Schnütgen Museum

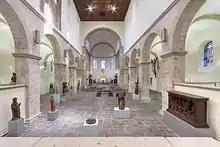
The choir of St Cecilia's

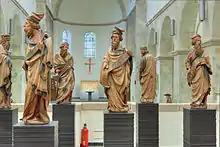
Sculptures in the museum

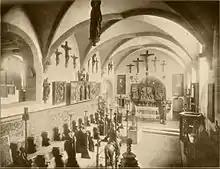
The museum's previous quarters in 1910

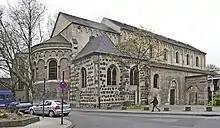
Exterior of the museum

The Schnütgen Museum (Museum Schnütgen in German) in Cologne is devoted to Christian religious art, mainly medieval, but some parts of the collection, such as its textiles and prints, extend from antiquity to the modern period. In 1906, the collection of Alexander Schnütgen was donated to the city, and the collection has continued to expand, so that until the opening of a new building in 2010, only about 10% of its 13,000 items could be displayed. Now some 2,000 objects are on display in 1900 sq. metres of gallery space, with an additional 1300 sq. metres for special exhibitions. Schnütgen (1843–1918) was a Catholic priest and theologian; according to the museum website "Up to now people tell stories about his zealous and sometimes crafty collection tactics".